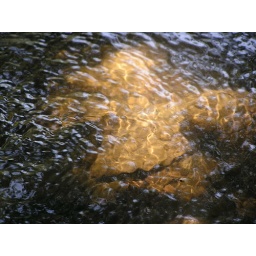
rock in th water